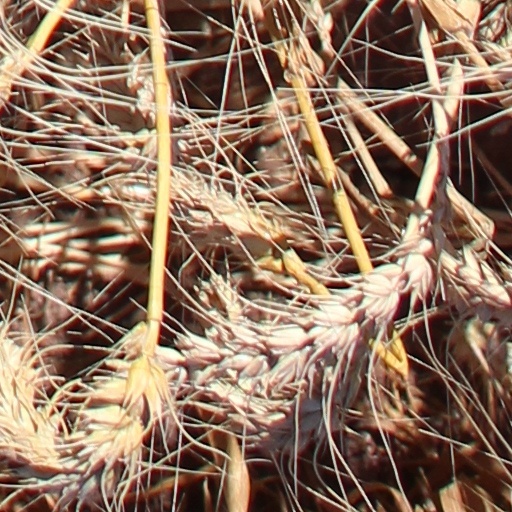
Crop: wheat